FDI World Dental Federation notation

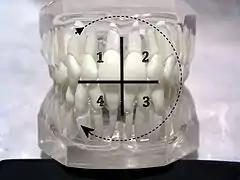
FDI Notation, teeth's quadrants

FDI World Dental Federation notation (also "FDI notation" or "ISO 3950 notation") is the world's most commonly used dental notation (tooth numbering system). It is designated by the International Organization for Standardization as standard ISO 3950 "Dentistry — Designation system for teeth and areas of the oral cavity".